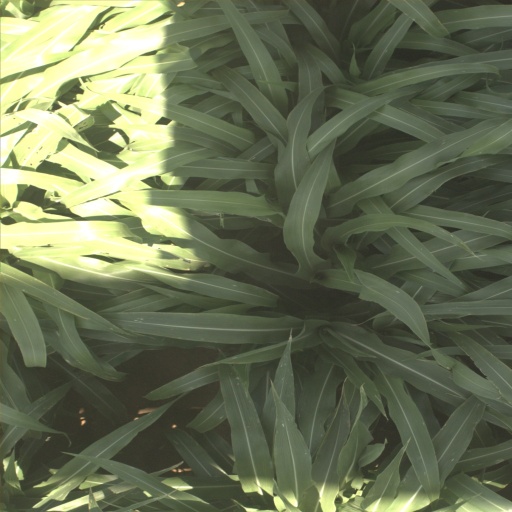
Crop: sorghum